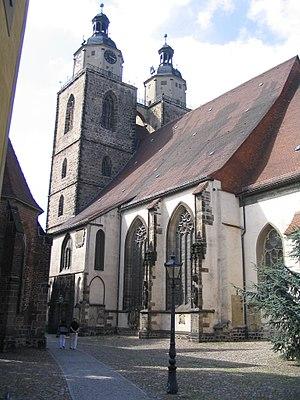
Johannes Bugenhagen, surnommé Doctor Pomeranus, célèbre réformateur allemand, fut l'un des proches collaborateurs de Martin Luther. Par son apostolat, il assura la conversion de tous les pays de la Hanse au protestantisme.